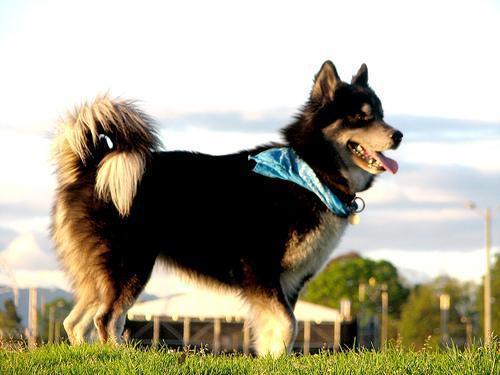
Siberian_husky